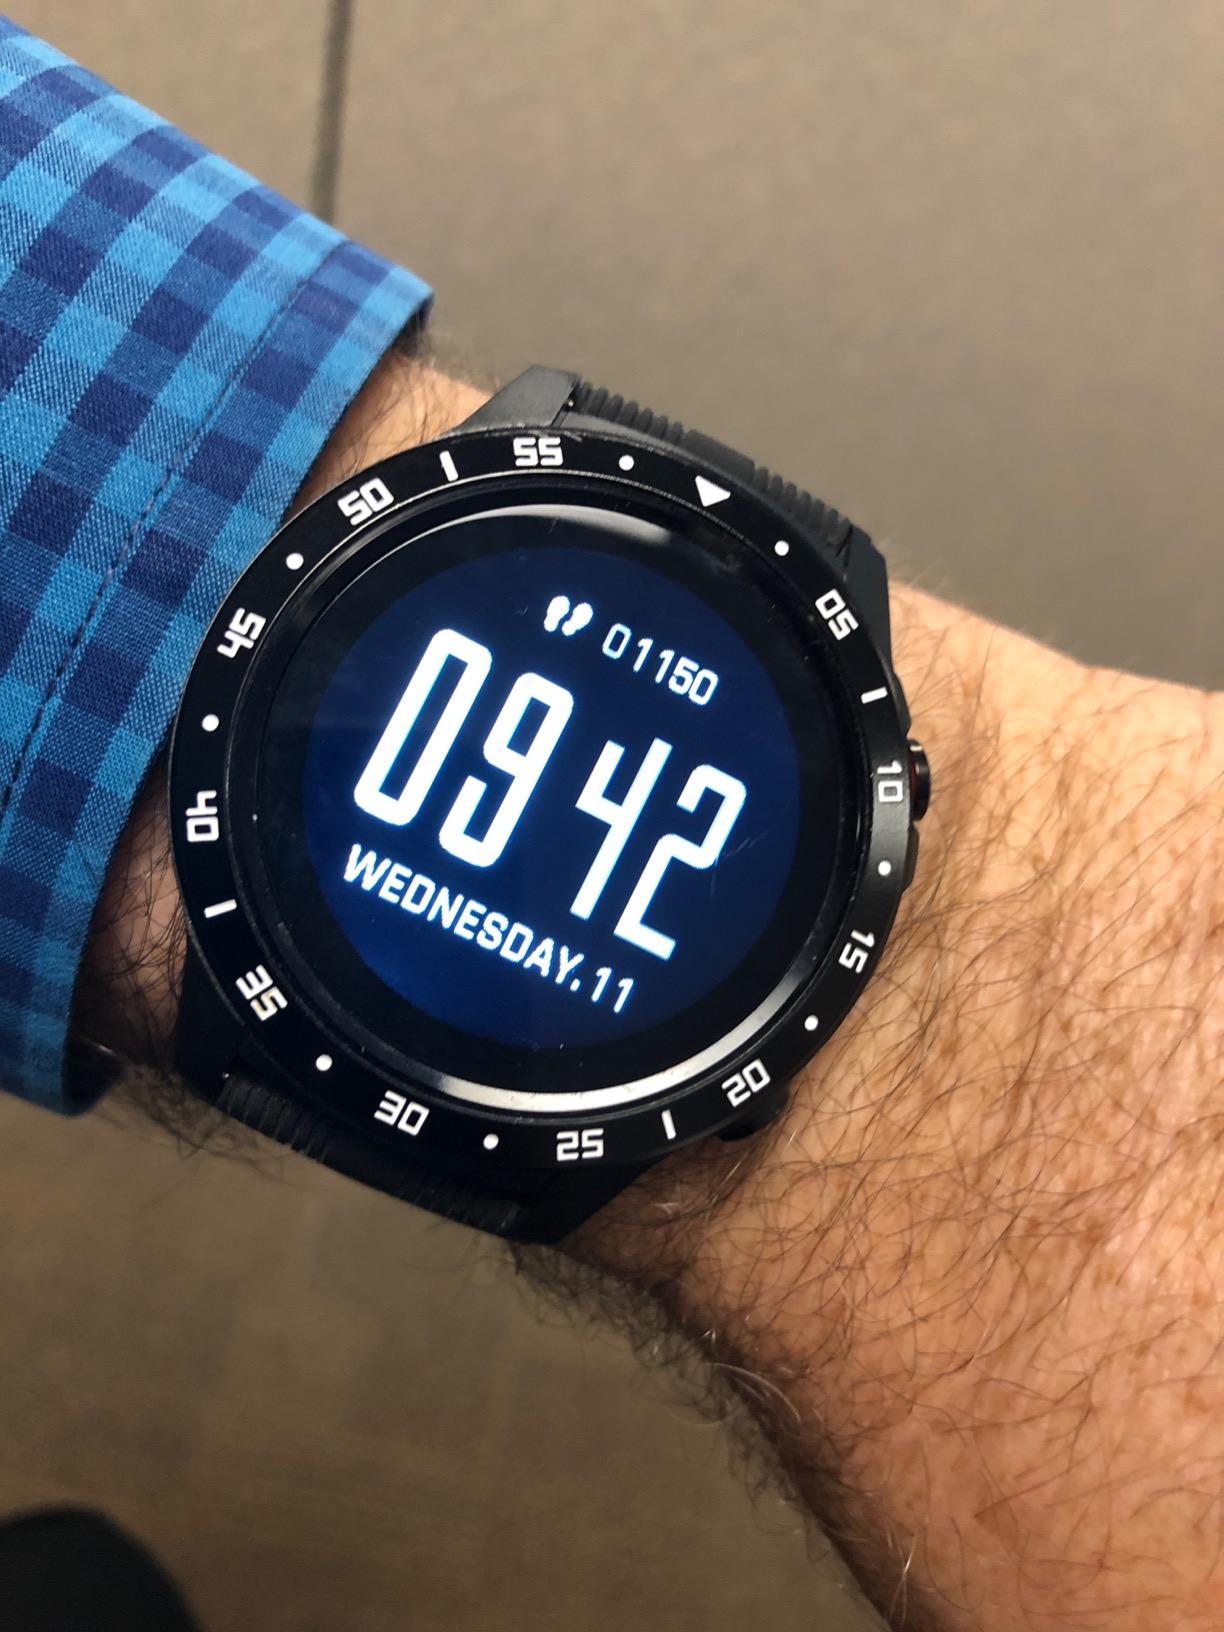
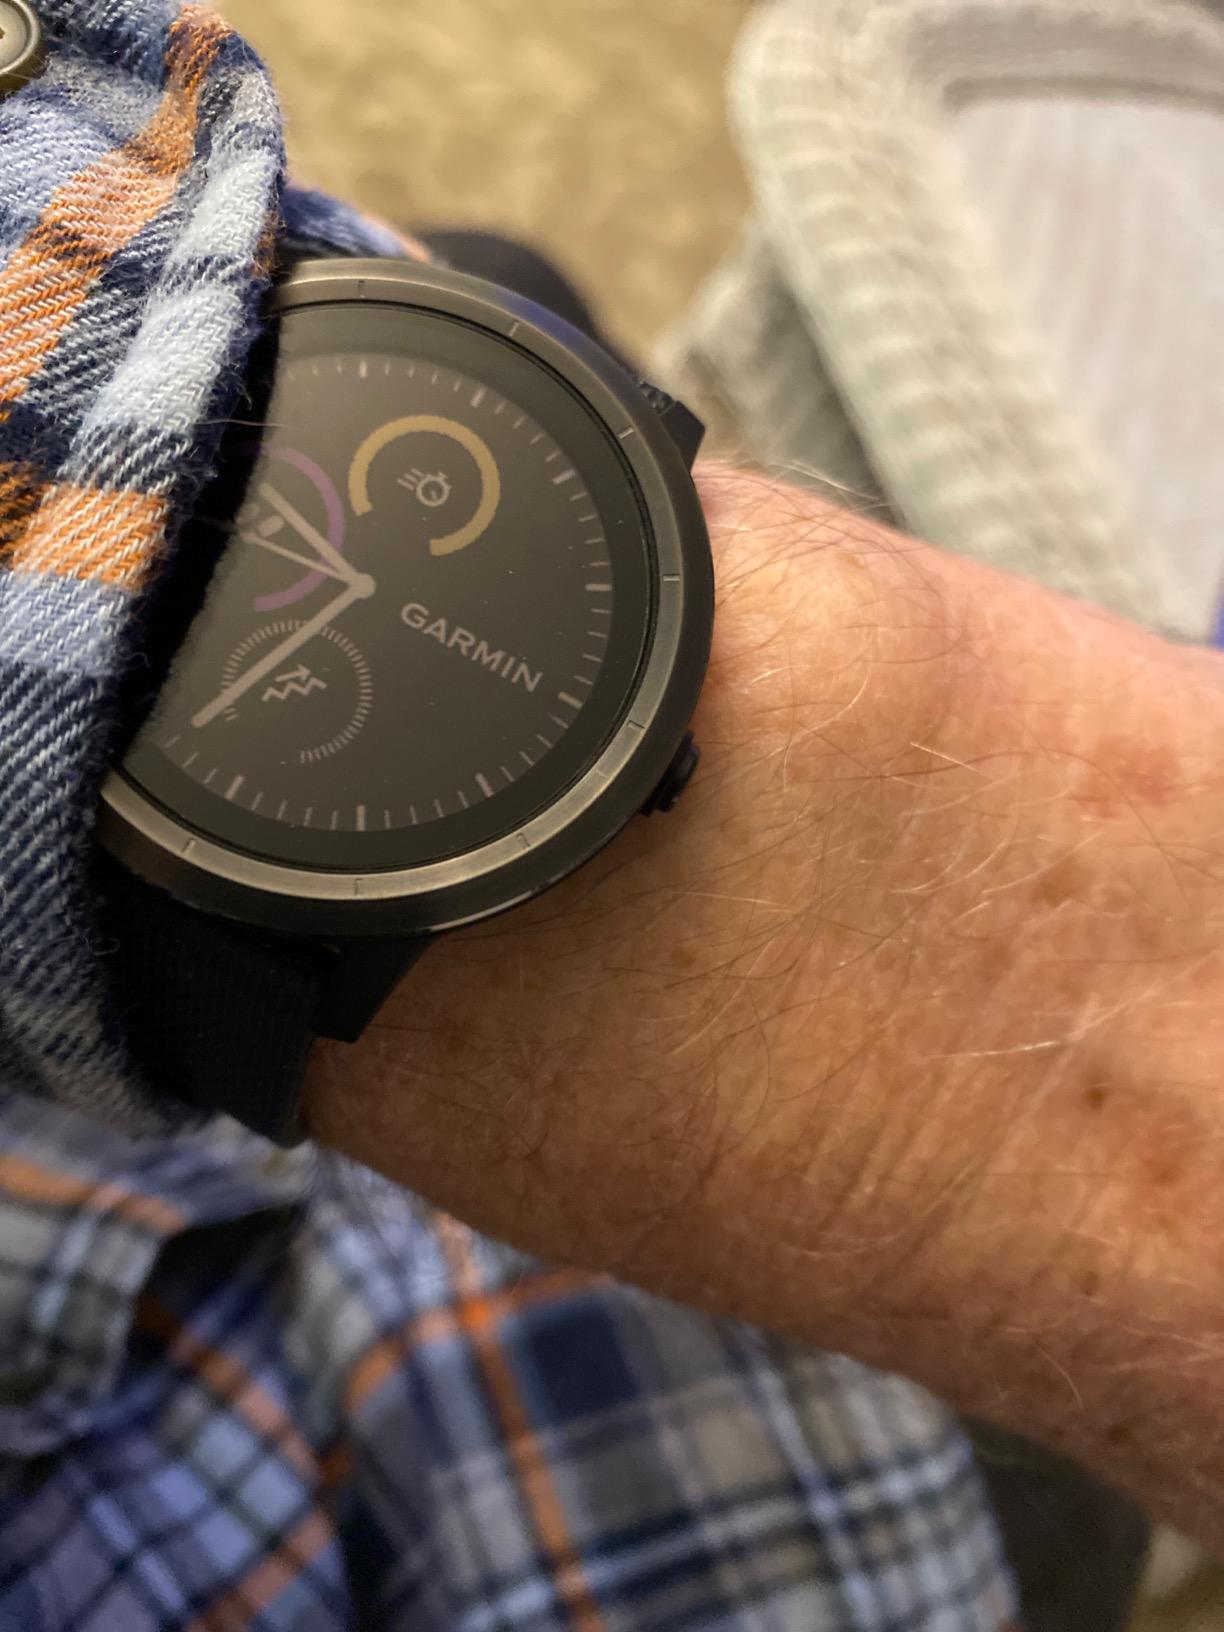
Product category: smartwatch
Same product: no